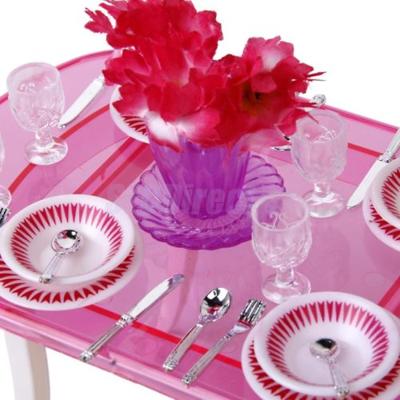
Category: table